Railway air brake

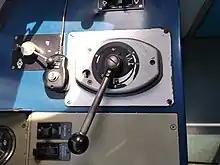
Knorr-Bremse air brake system on a Greek train OSE Class 621 (Bombardier Transportation / Hellenic Shipyards Skaramagas)

Another solution to loss of brake pressure is the two-pipe system, fitted on most locomotive-hauled passenger stock and many freight wagons. In addition to the traditional brake pipe, this enhancement adds the main reservoir pipe, which is continuously charged with air directly from the locomotive's main reservoir. The main reservoir is where the locomotive's air compressor output is stored and is ultimately the source of compressed air for all connected systems.